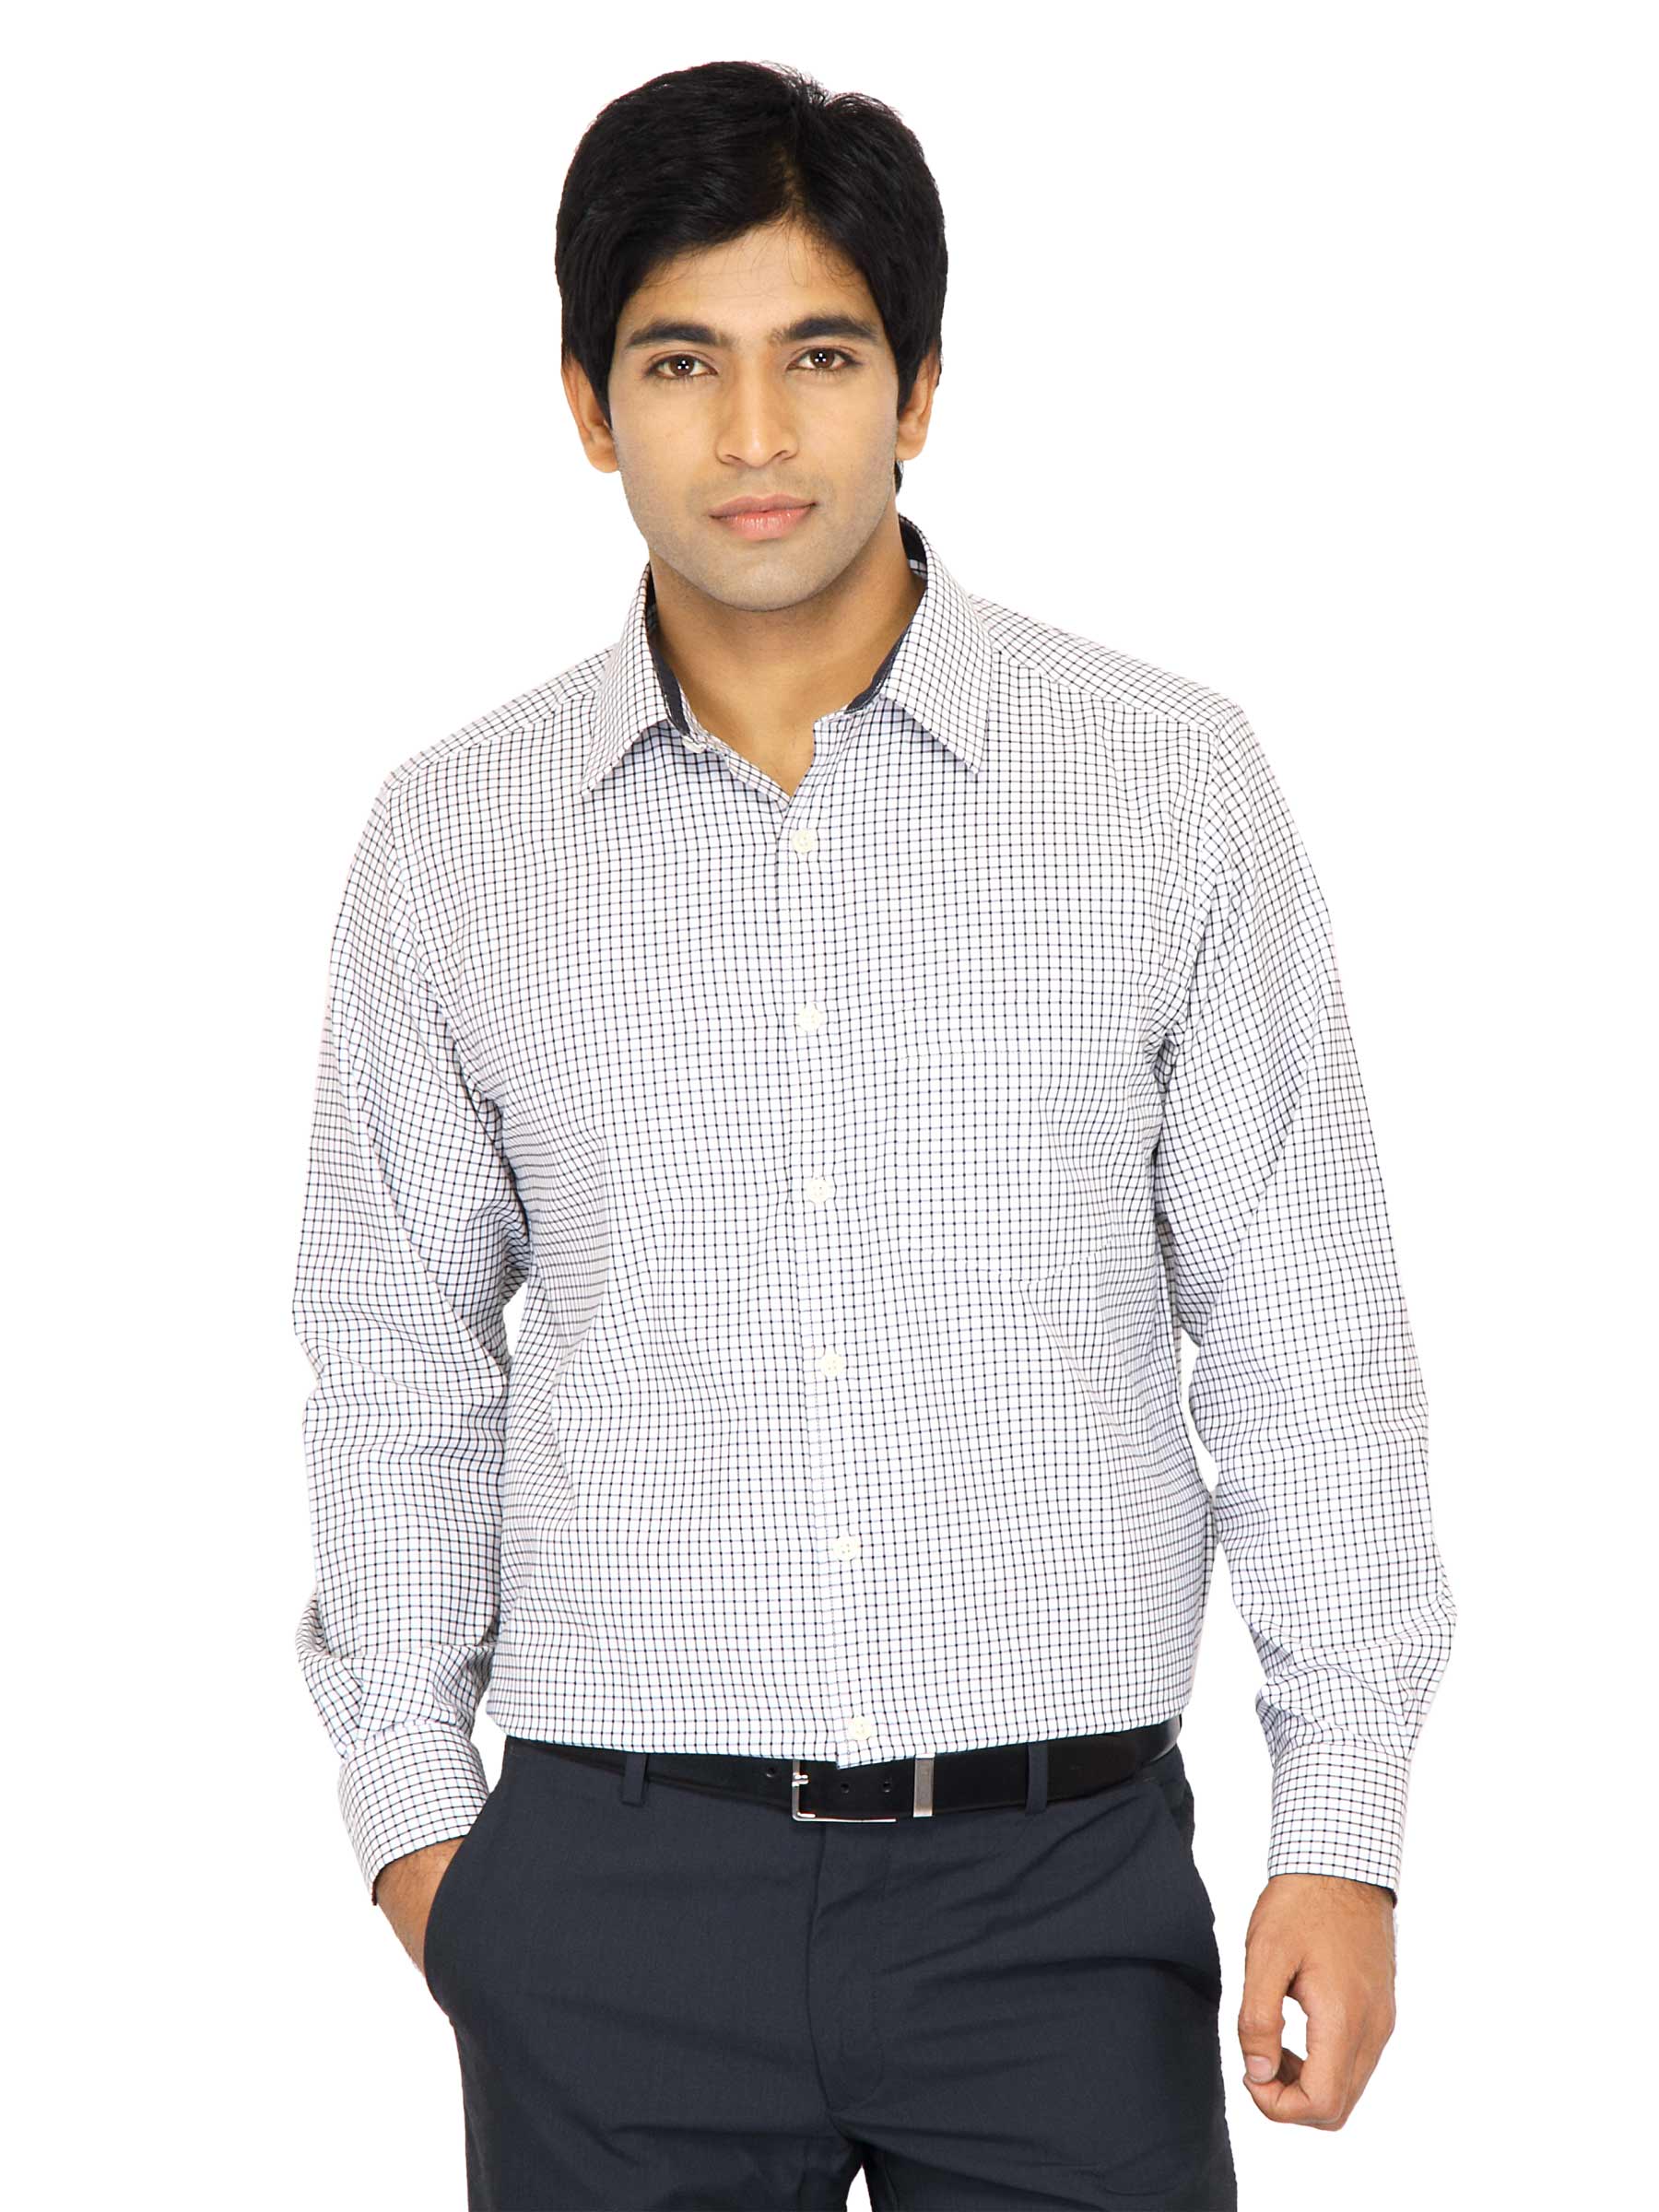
Indigo Nation Men Check White Shirts
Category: Apparel / Topwear / Shirts
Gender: Men
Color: White
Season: Fall 2011
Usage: Formal